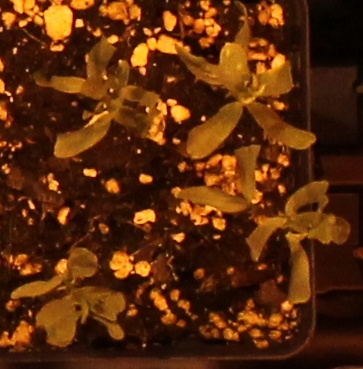
Label: Lentil